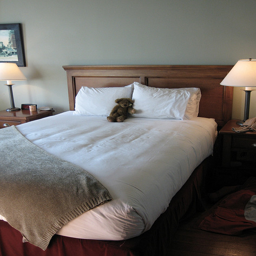
A small brown teddy bear sitting on a white bed leaning on pillows.
A teddy bear sitting on a made bed.
a bed dressed with white sheets and a teddy bear
a brown teddy bear is sitting on a white bed
A teddy bear resting on a bed of white linen.